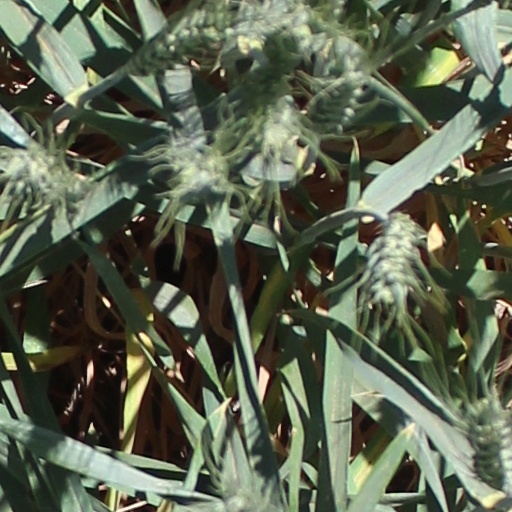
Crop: wheat